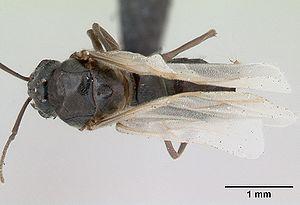
Lasius alienus est une espèce de fourmis cosmopolites de la sous-famille des Formicinae. Très répandue, cette espèce paléarctique et opportuniste est commune en Europe, en Asie et en Amérique du Nord.